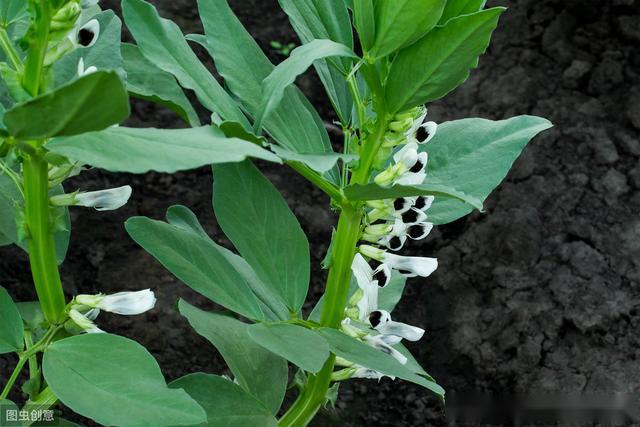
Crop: unknown
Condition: bean